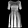
Label: Dress